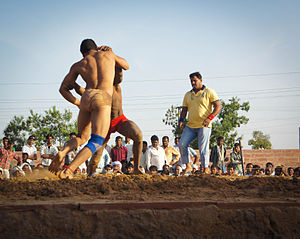
Kushti
Kushti
Kushti er en gammel brydeform, som kan føres tilbage til 3. årtusinde f.Kr. Den dyrkes i Nord-Indien og Pakistan. Mallayuddha og Pahalwani er 2 andre ord for brydeformen. Der ligger dog lidt forskellige ideologier bag. Pahalwani har f.eks. fokus på selvforståelse for bryderne.